Avenida Brasil (TV series)

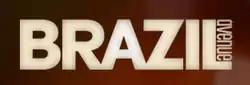
English title-card.

"Avenida Brasil" has become the most exported telenovela made by Rede Globo, surpassing "Da Cor do Pecado" (ibid), which was the prior sales leader for other countries.